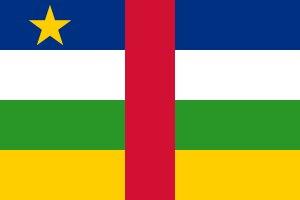
Barthélemy Boganda est un homme politique centrafricain et français, connu pour ses desseins panafricains concernant l'Afrique centrale. En République centrafricaine, Boganda a été érigé en « père fondateur » de la nation lors de l'indépendance en 1960 à laquelle il a contribué en tant qu'éphémère premier président. En 1958, sous son impulsion le territoire français de l'Oubangui-Chari est transformé en un État baptisé « République centrafricaine », qu'il dote d'un drapeau, d'une devise et d'un hymne conçus originellement pour l'Afrique-Équatoriale française.